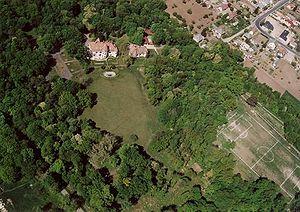
Sárszentmihály est un village et une commune du comitat de Fejér en Hongrie.